Matthew Palmer

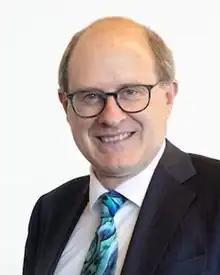
Palmer in 2022

Matthew Simon Russell Palmer is a New Zealand judge, legal academic and former public servant.